Merseyside Skeptics Society

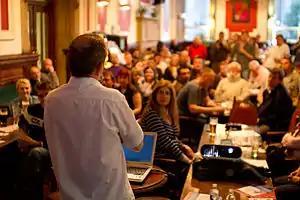
Brian Deer talks to the Merseyside Skeptics Society at a Skeptics in the Pub meeting

The Society holds several regular meetings in the Liverpool area, including the Liverpool Skeptics in the Pub, Skeptic Dinners, and Women's Socials.